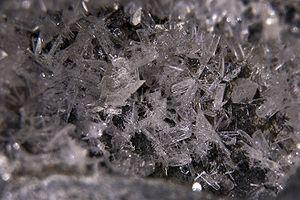
Laurionite Localité
Les mines du Laurion sont d'anciennes mines de cuivre, de plomb mais surtout connues pour l'argent qu'elles ont produit. De nombreux vestiges en marquent encore le paysage de la pointe méridionale de l'Attique, entre Thorikos et le cap Sounion, à une cinquantaine de kilomètres au sud d'Athènes, en Grèce.
La laurionite est une espèce minérale composée de chlorure de plomb de formule PbCl.